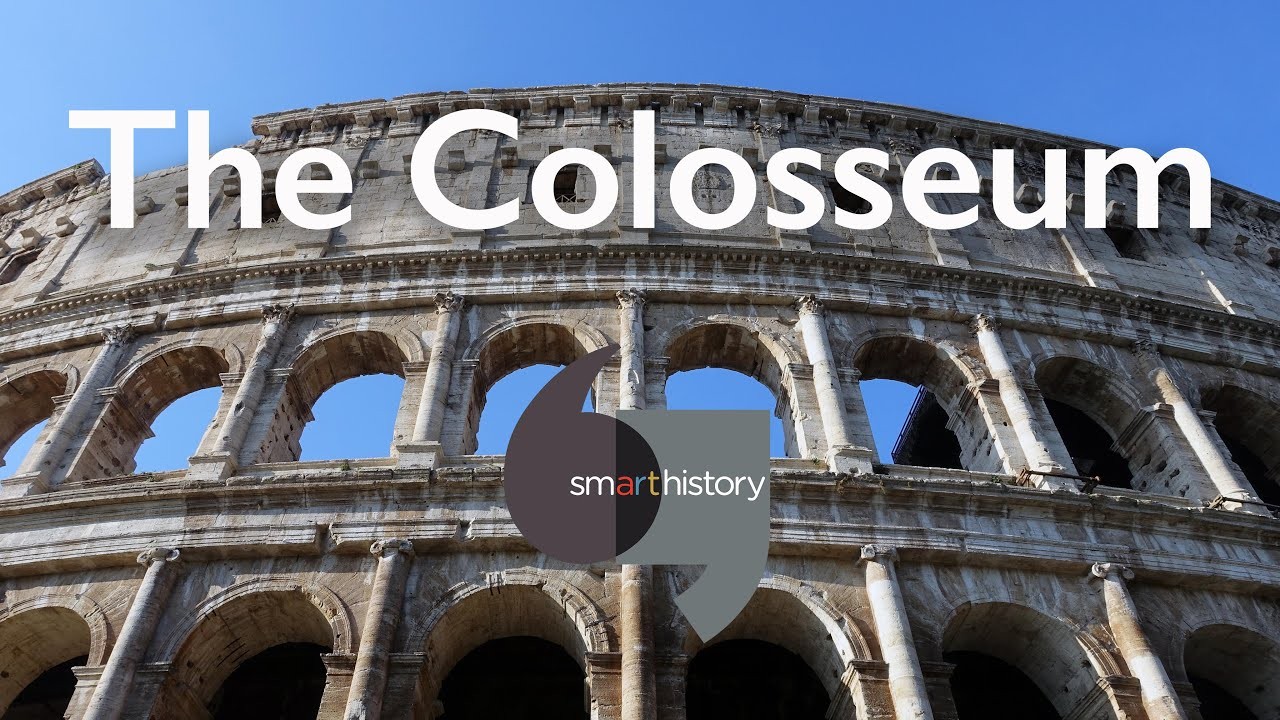
Landmark: Roman Colosseum